Maku, Iran

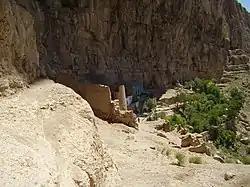
Old Fort

The language of the Mako people is Kurdish and Azerbaijani Turkish.